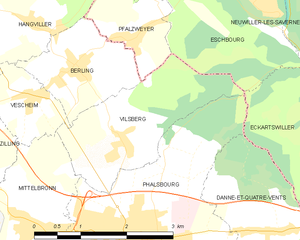
Vilsberg est une commune française située dans le département de la Moselle en région Grand Est.